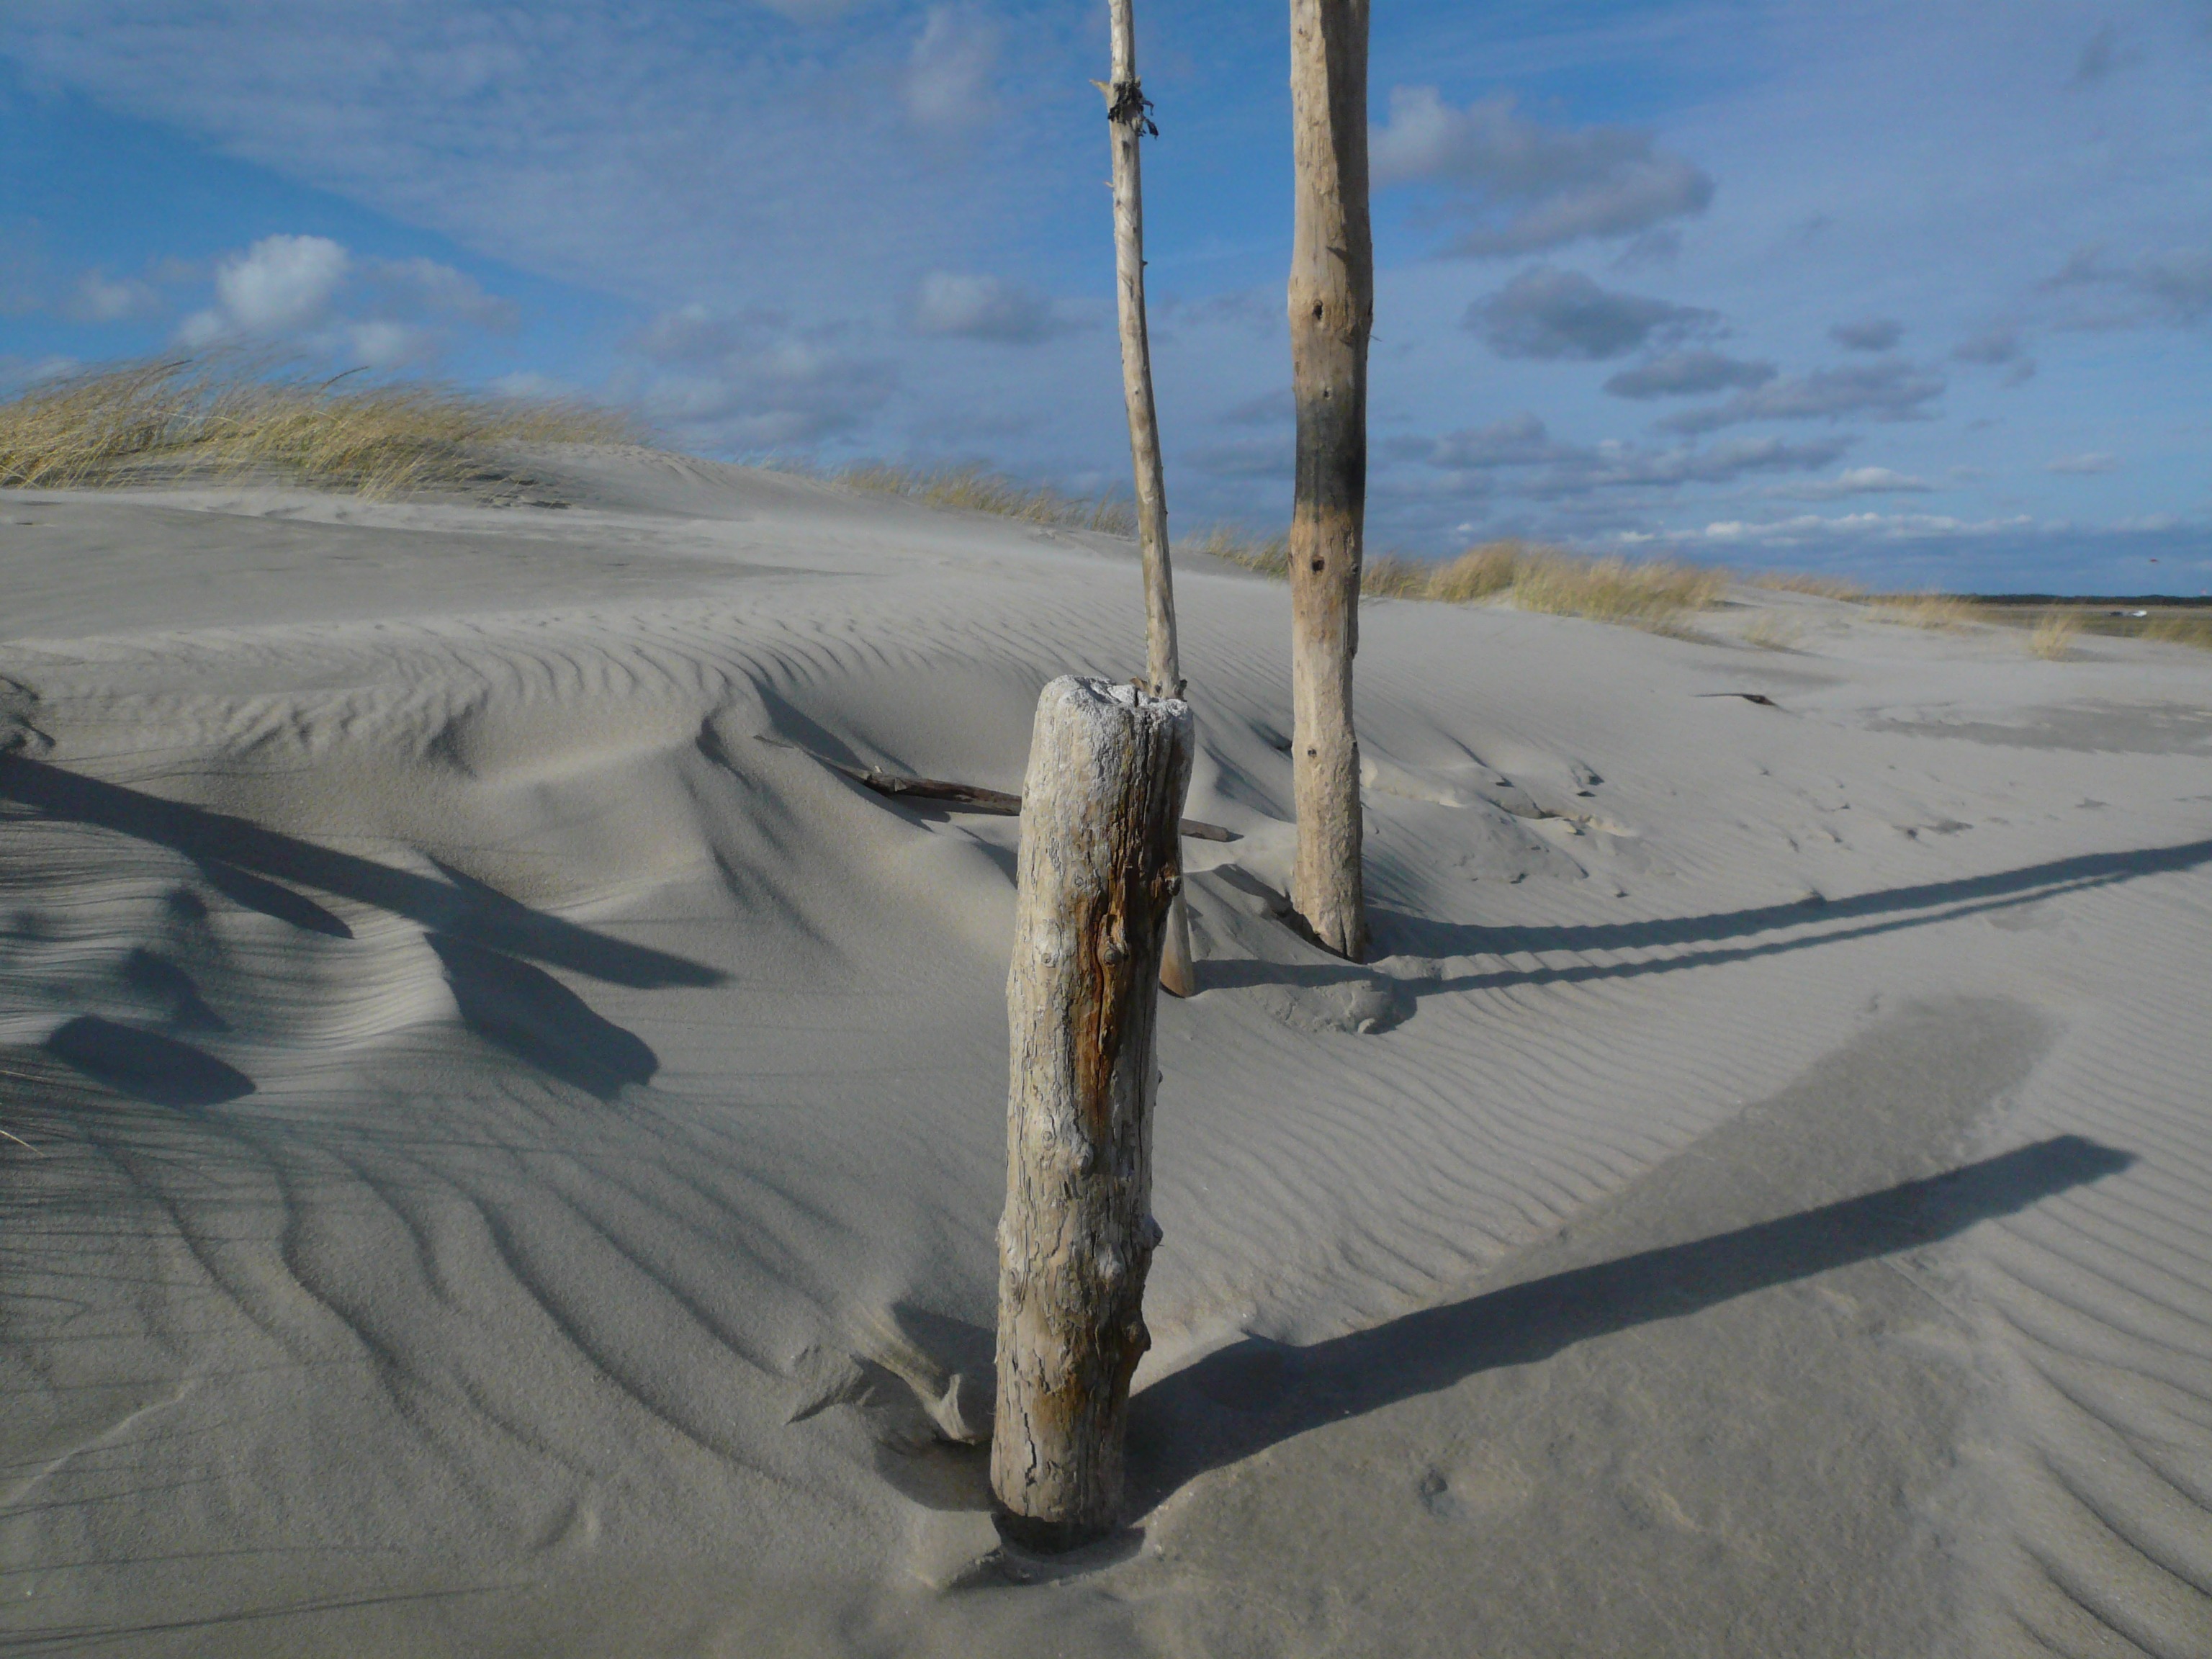
beach, sea, coast, sand, dune, wind, material, dunes, habitat, north sea, landform, nordfriesland, natural environment, aeolian landform